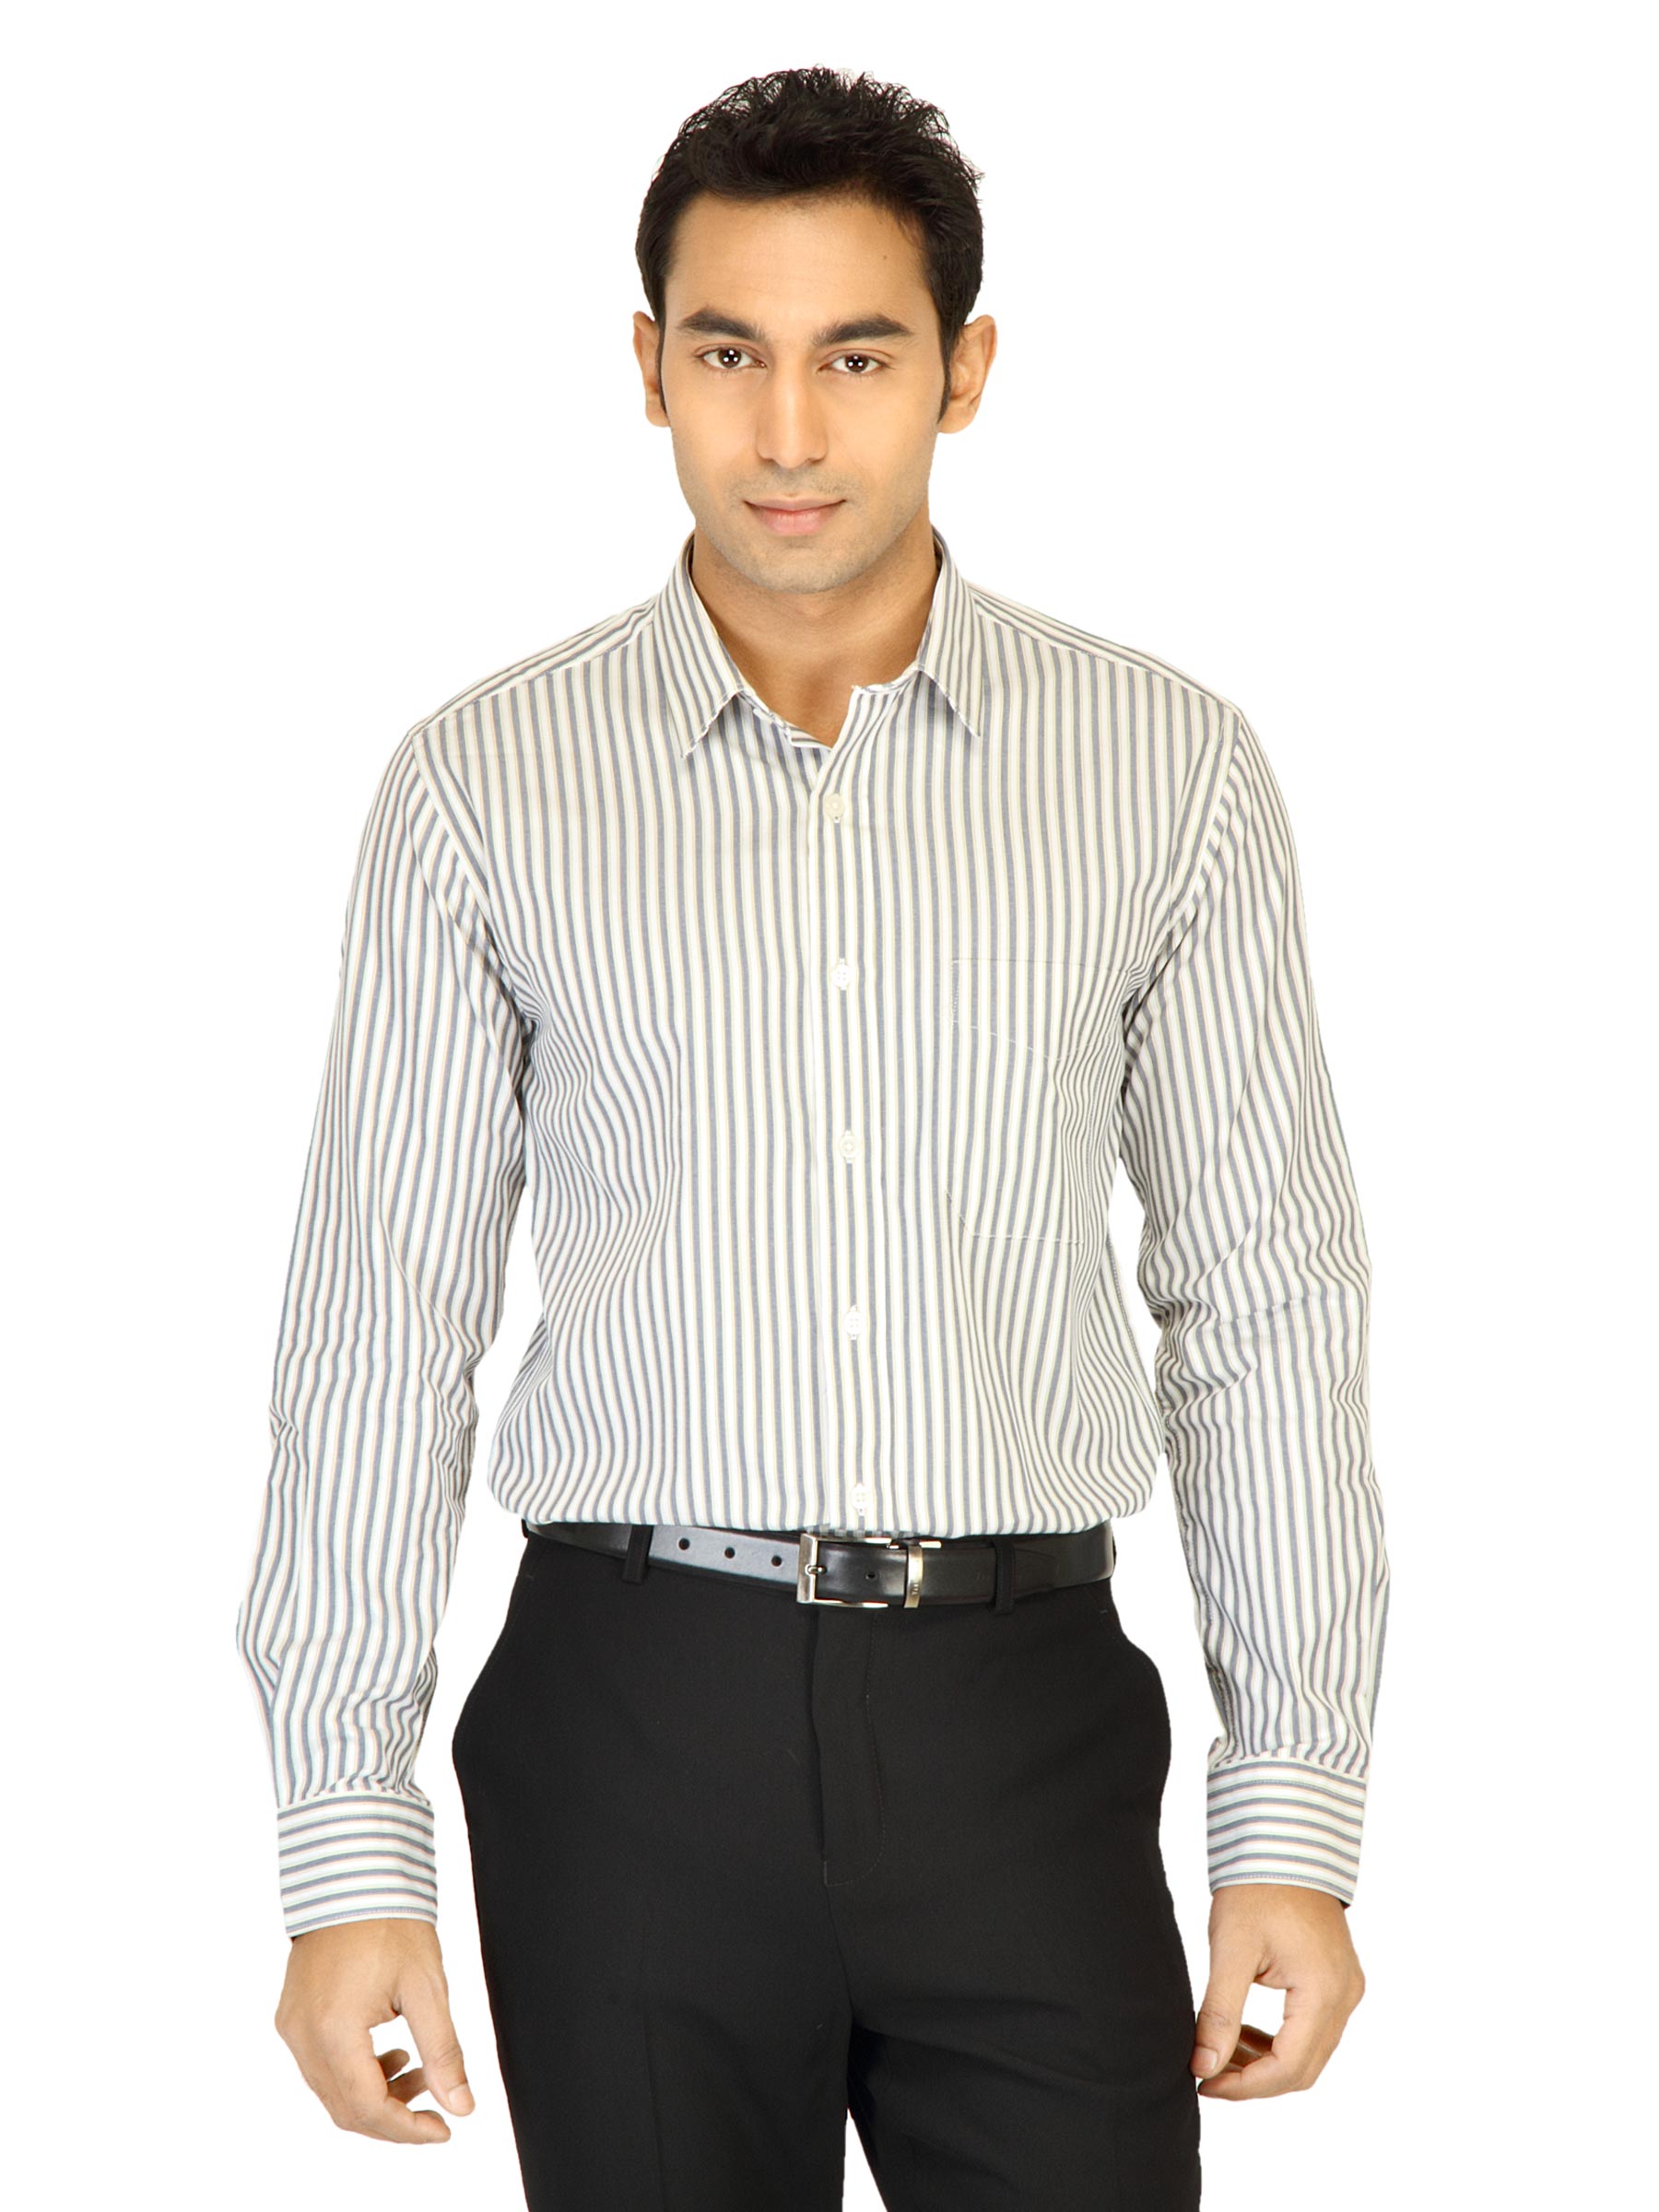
Black Coffee Men Stripes White Shirt
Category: Apparel / Topwear / Shirts
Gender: Men
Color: White
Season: Fall 2011
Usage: Formal